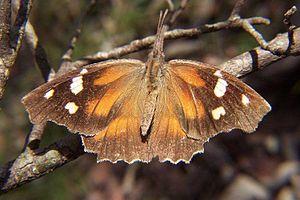
Le Papillon longs-palpes est une espèce d'insectes lépidoptères qui appartient à la famille des Nymphalidae, à la sous-famille des Libytheinae et au genre Libytheana.